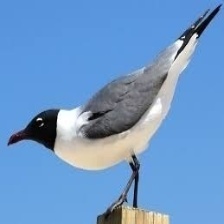
Species: LAUGHING GULL
Scientific name: LEUCOPHAEUS ATRICILLA